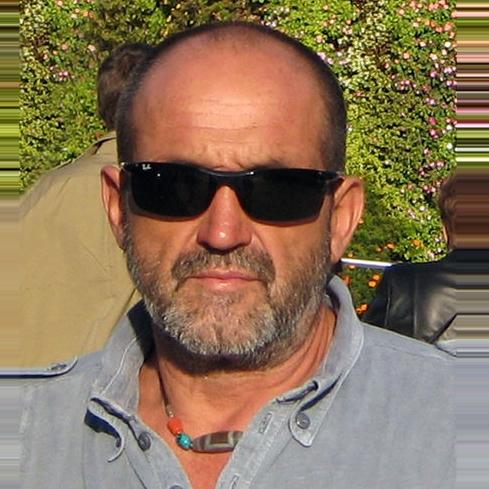
Age: 50